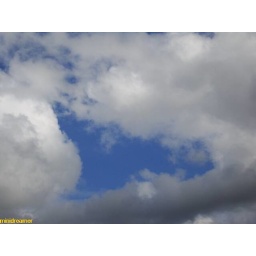
claro en el cielo - clear in the sky